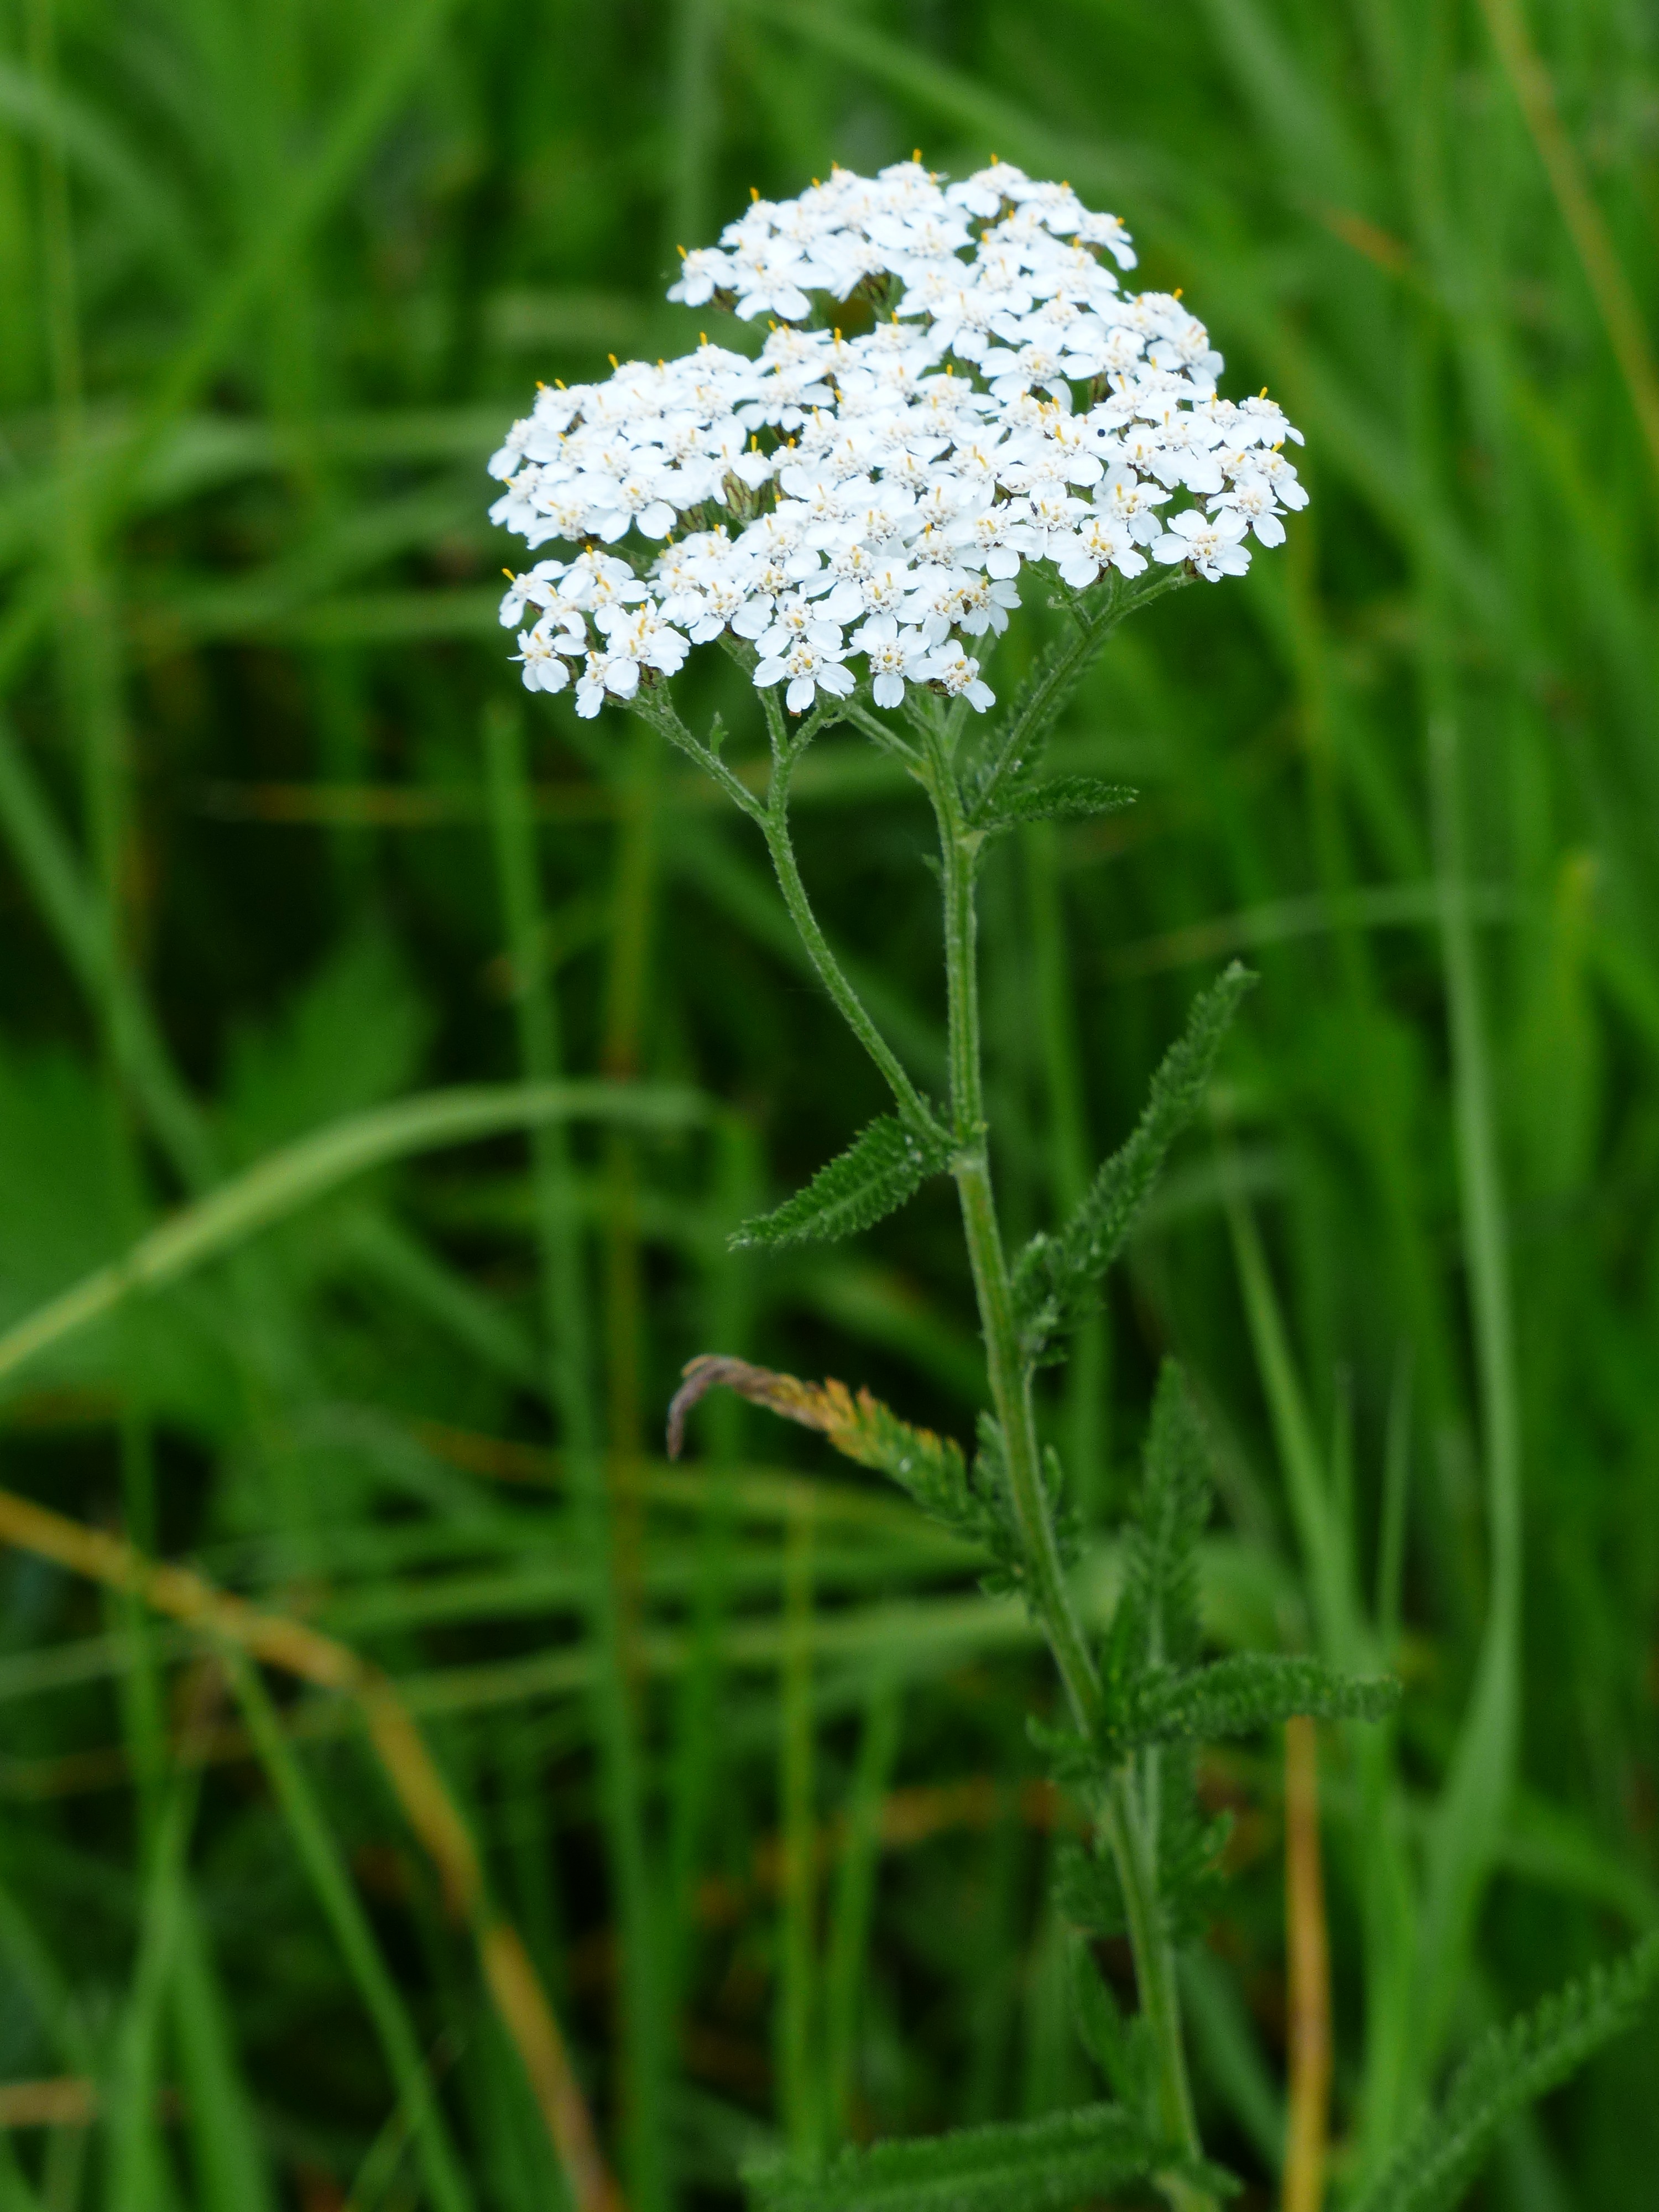
grass, blossom, plant, white, field, lawn, meadow, prairie, flower, bloom, herb, flora, cut, wildflower, pointed flower, yarrow, gallon, reddish, vicente, medicinal plant, macro photography, inflorescence, anthriscus, chervil, cattail, flowering plant, grassland plants, daisy family, cow parsley, milfoil, barbune, tummy ache herbal, wild bienenpfeffer, bolick, dusendblad, edelgarb, pheasant herb, field sheaf, gachheil, gachelkraut, gaerwel, garawa, sheaf, sheaf herb, garbewurz, garwe, garwel, gerbel, gerwel, gollenkraut, god hand, gransine, grensing, barbecue herbs, gr nkraut singing, gruettblom, hasenschardele, herigottruckenkraut, jude herb, jungfrauaugbroen, jungfrauenaug, virgin herb, kachl, tile herb, kada, karpenkraut, karwekraut, cat nail, katzenohl, kervele, laemmlizungen, margaret herb, mannsleuterl, poorbloeme, raelk, clean chamfer, relicken, releke, relik, relitz, rippel, white reinfert, roeleke, roelitz, roelken, rohlegg, rohlei, roleg, rolegger, rolick, ruelkers, rulk, cutting herbs, shabab football club, cockroaches tomb, schapfgerwe, schaff sheaf, schafkarwe, sheep rib, sheep skis, sheep tongue, schapgarbe, schapgarwer, schiufkraut, schnitzelquaeck, schofgarb, schelkraut, tausendaugbraun, myriophyllum, tausendplat, wuntkrut, amount of time herb, pork belly, grass family, land plant, thousand gap